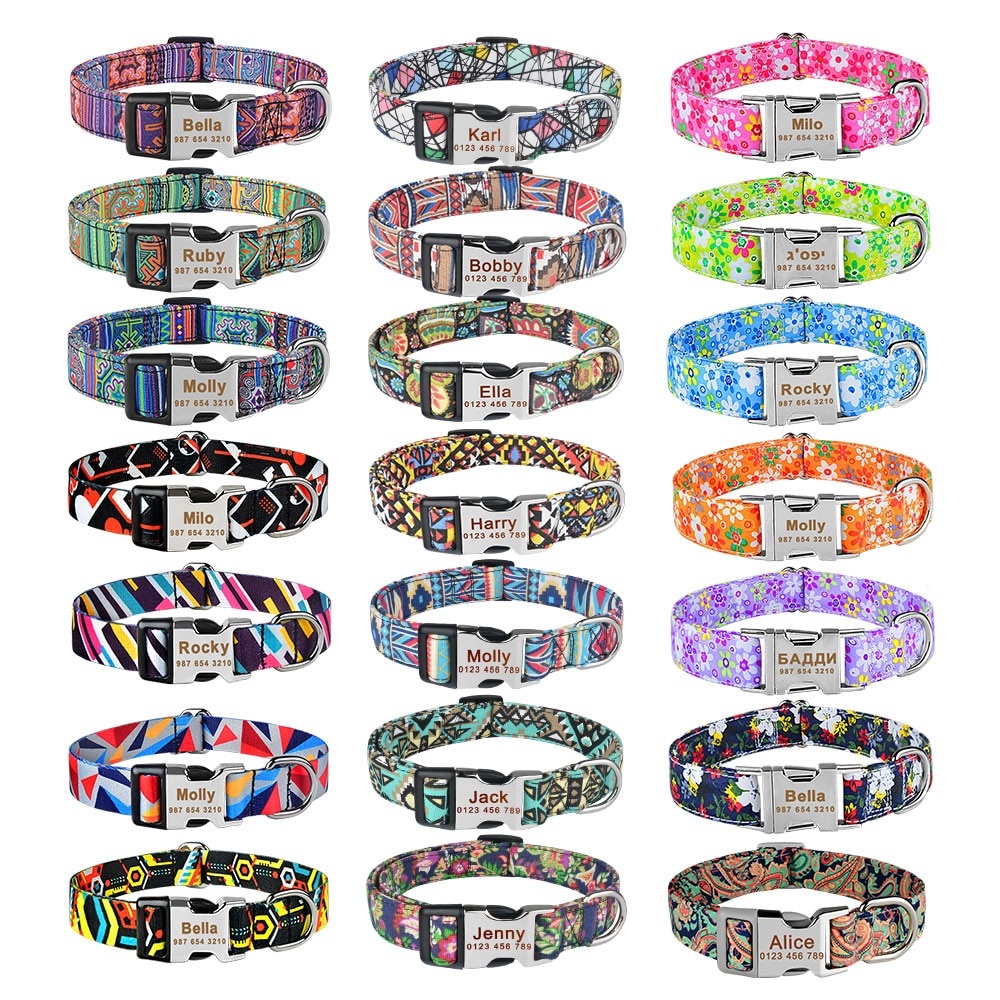
Collar de nailon ajustable y personalizado para perro. Etiqueta de Identificación y nombre grabado gratis.
A usted y a su perro les encantará este collar de nylon personalizado y ajustable para perros. ¡La mejor parte de este collar para perros es que es ajustable y se adapta a cualquier tamaño de perro! Usted no tiene que preocuparse por el tamaño del cuello de su perro, porque este collar es perfecto para cualquier cachorro. ¡No sólo es este collar de perro ajustable, pero también viene con una etiqueta de identificación libre y el nombre grabado! Esto significa que la identificación de su perro está siempre a salvo. Viene con el texto de su elección. Recomendamos escribir el nombre de su mascota, dirección y número de teléfono para contacto. Apto para todos los tamaños de perros, asegúrese de seleccionar el correcto.
Brand: Mascotalux
Category: Animals & Pet Supplies > Pet Supplies > Pet Collars & Harnesses > Personalized ID Collars